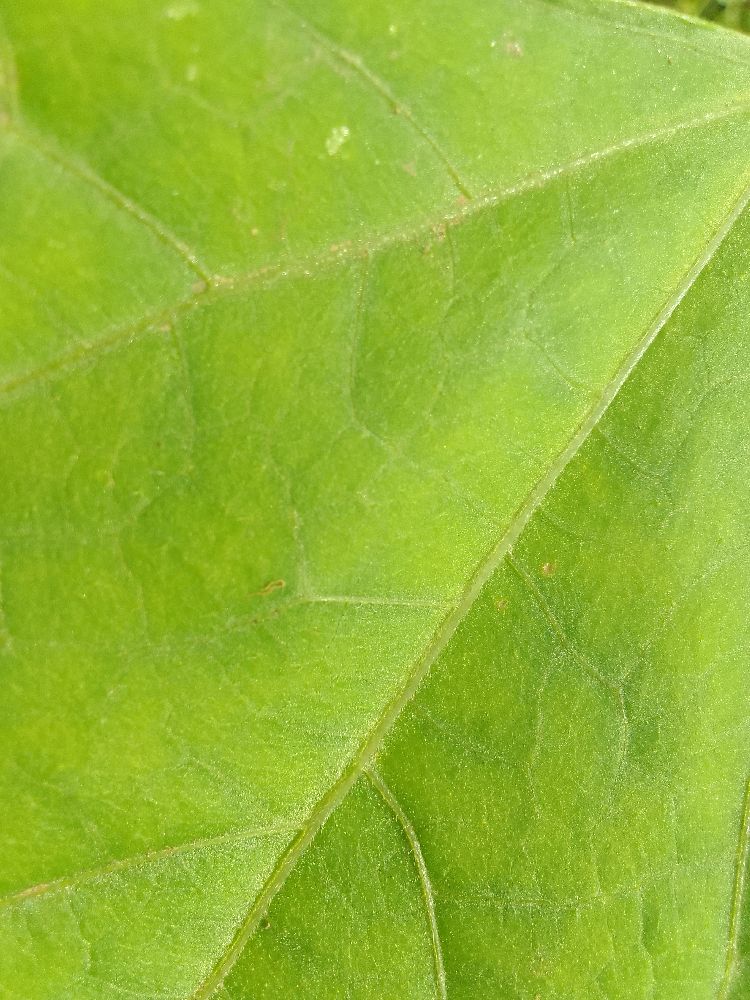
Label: healthy